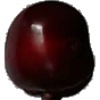
Label: Cherry 1